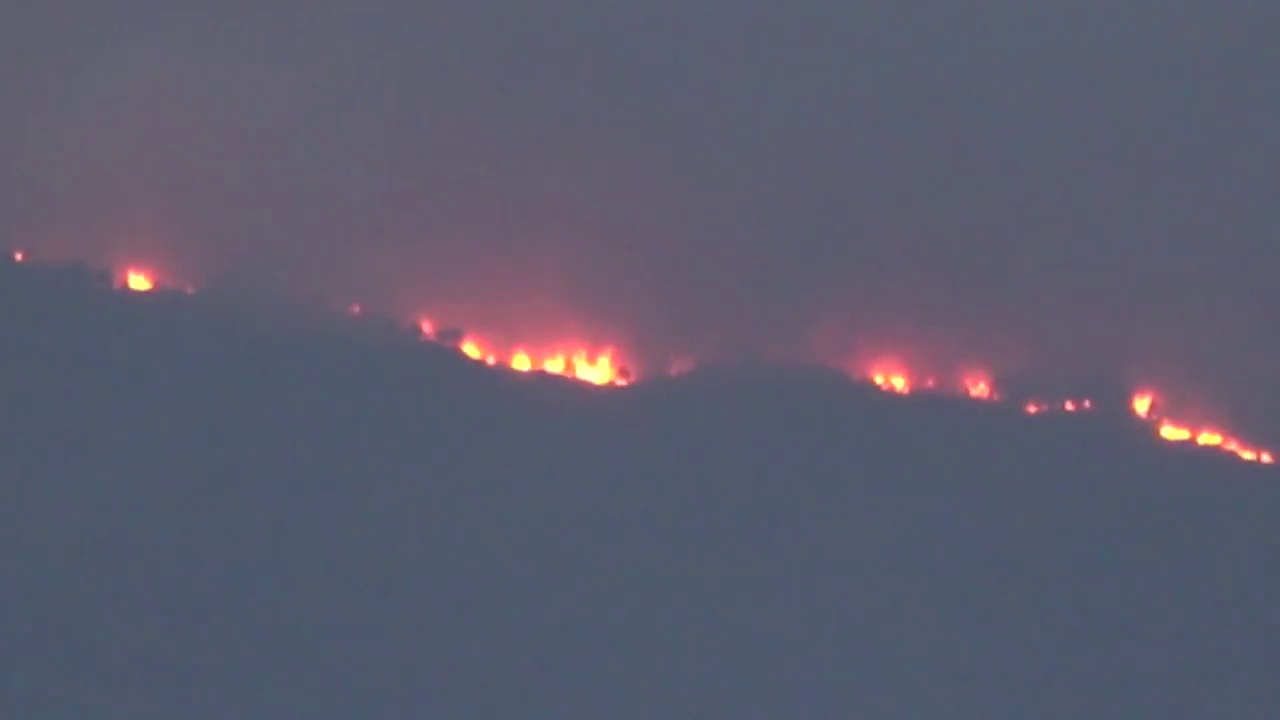
Fire: yes
Smoke: yes